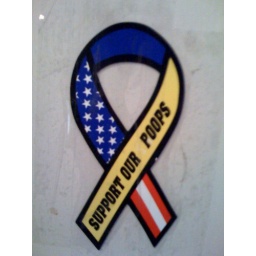
on the wall in a bathroom at Amoeba